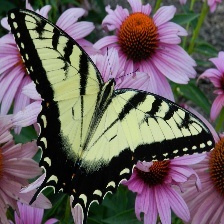
Species: YELLOW SWALLOW TAIL